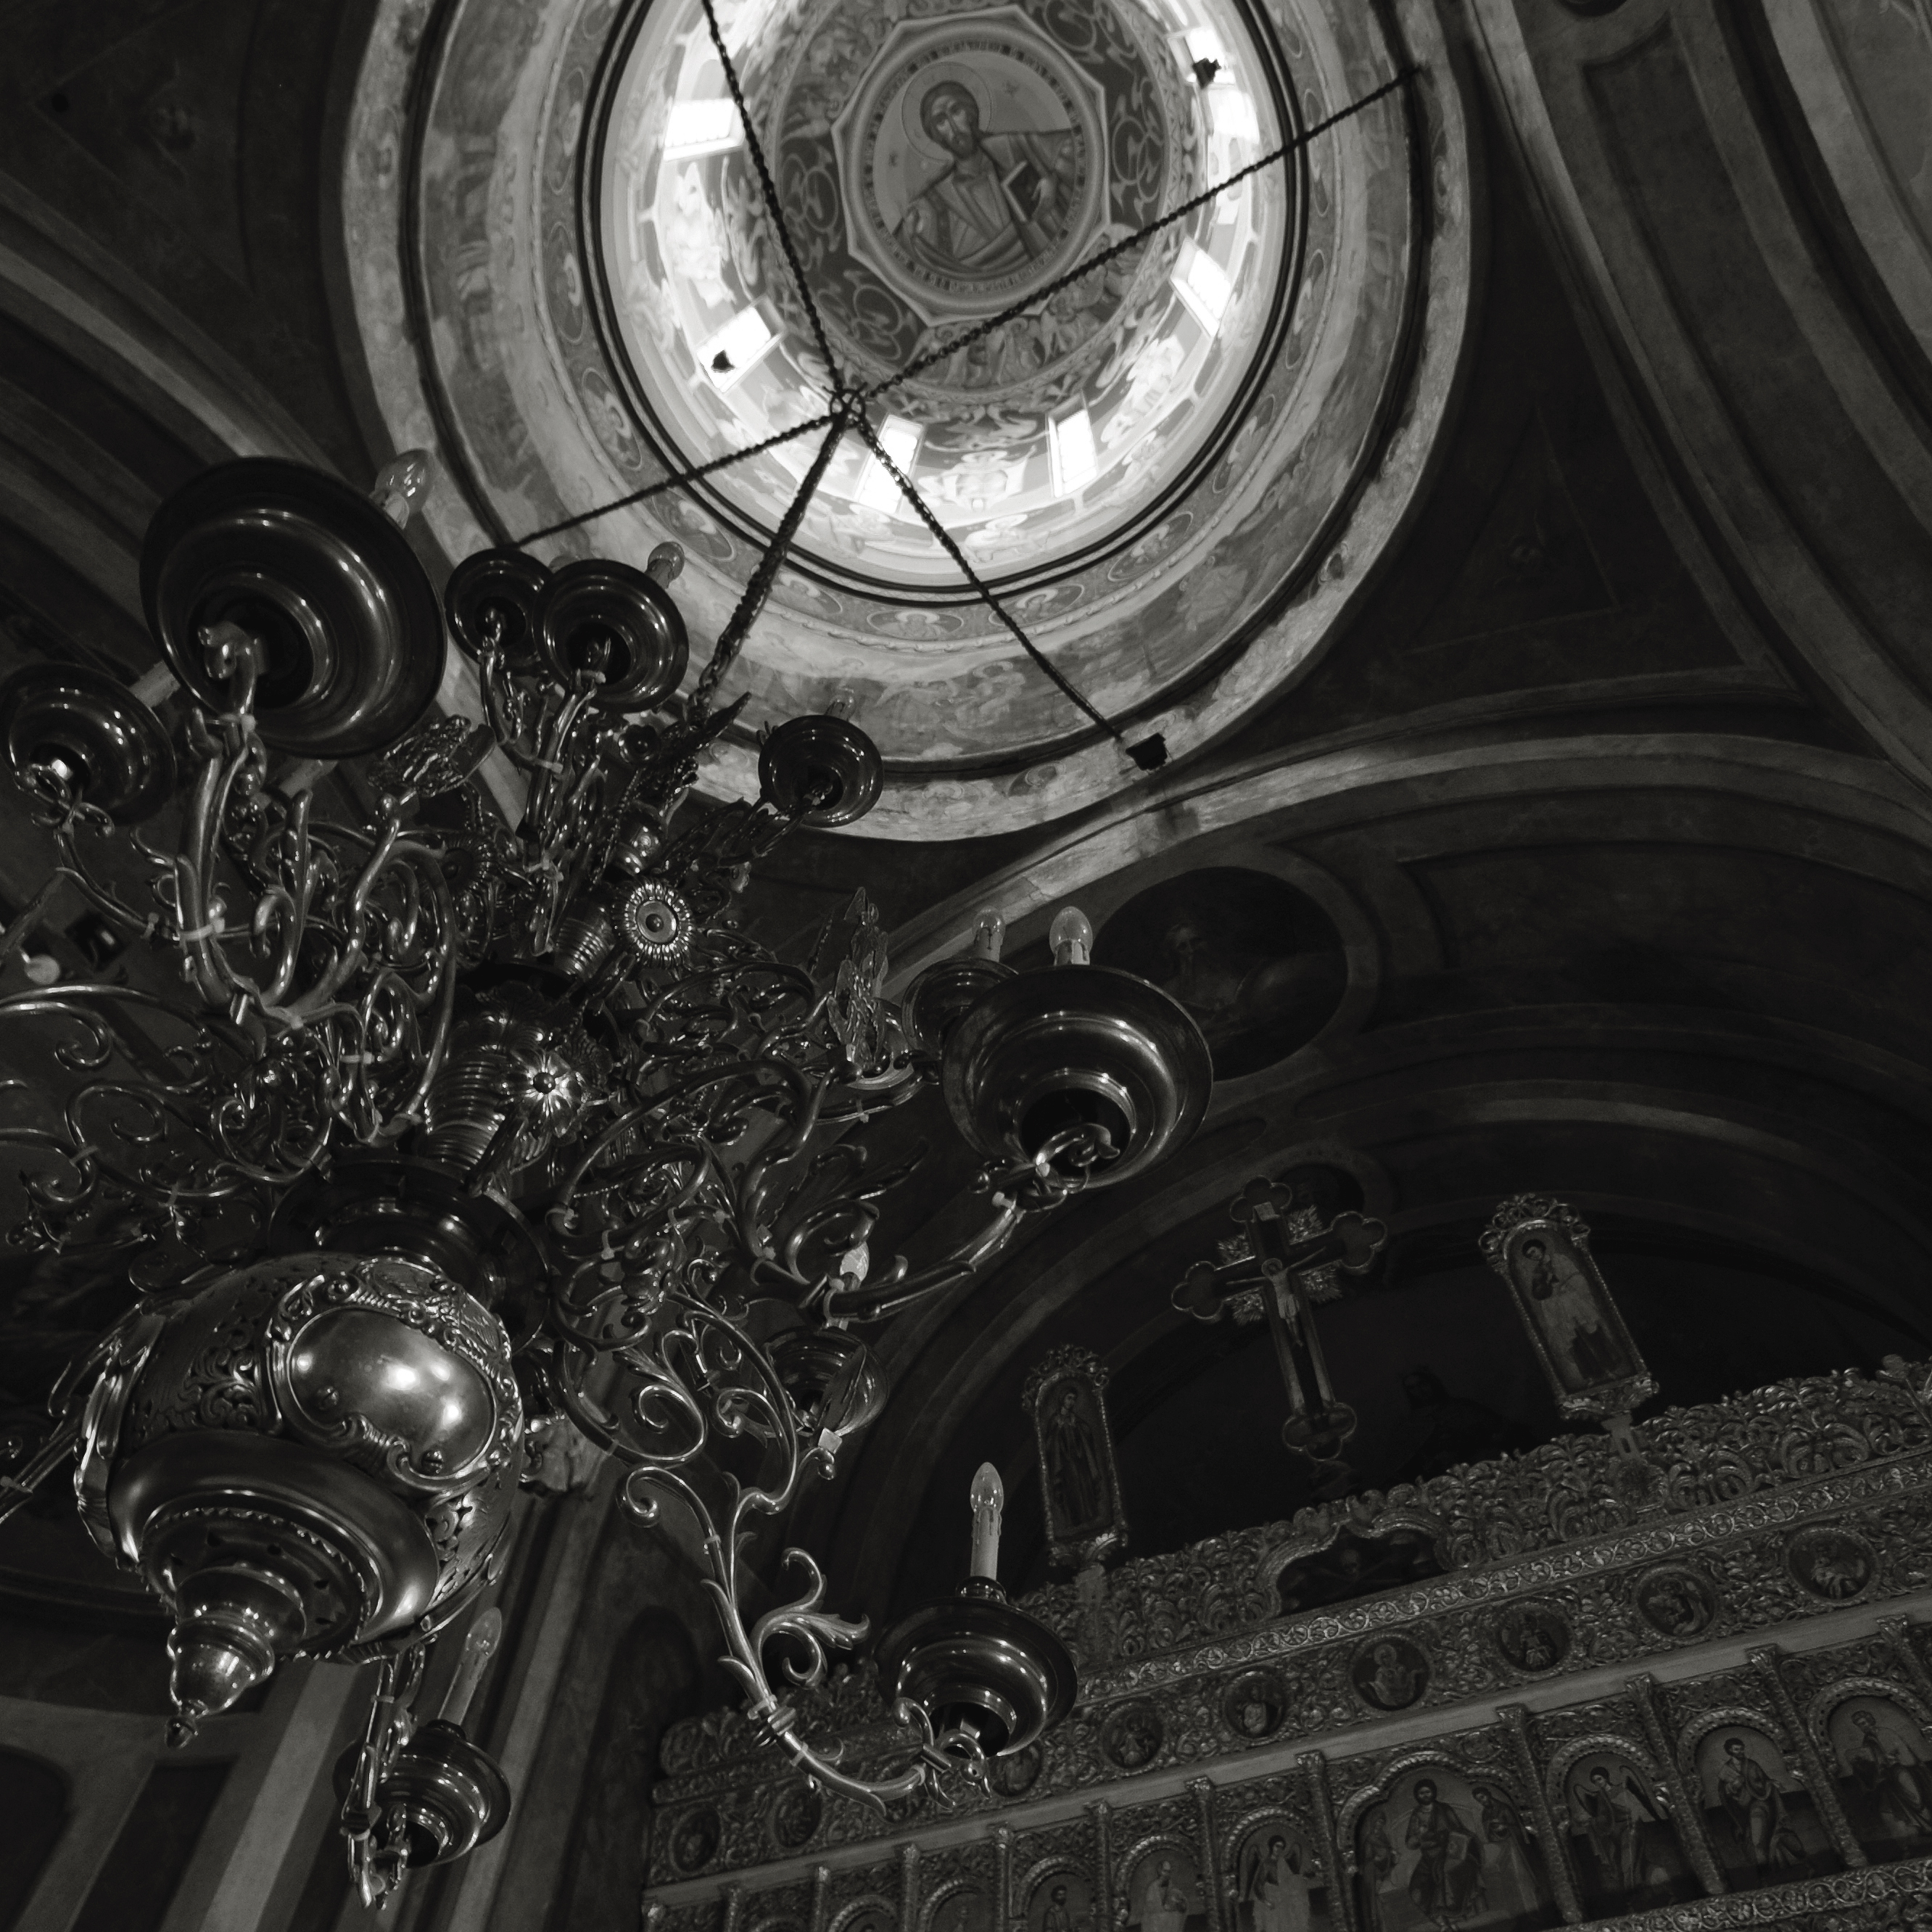
light, black and white, architecture, photography, wheel, interior, building, monument, arch, vehicle, religion, darkness, church, black, monochrome, christian, tire, religious, cool image, iconography, churches, fotografie, christianity, romana, arc, orthodox, vaulting, eastern, dome, murals, icon, shape, romania, icons, bucharest, bor, biserica, arhitectura, wallachia, orthodoxy, lumina, cupola, pendentives, pendentive, pandantiv, pandantivi, romanian, icoana, eikn, iconostas, iconostasis, ortodoxa, patrimoniu, ortodoxia, ortodoxie, cretinism, cretin, ecclesiastical, bisericeasc, cladire, edificiu, bisericacolea, coltea, bucuresti, valahia, tararomaneasca, christpantocrator, pantokrator, lmibiima1822001, shostakovich, monochrome photography